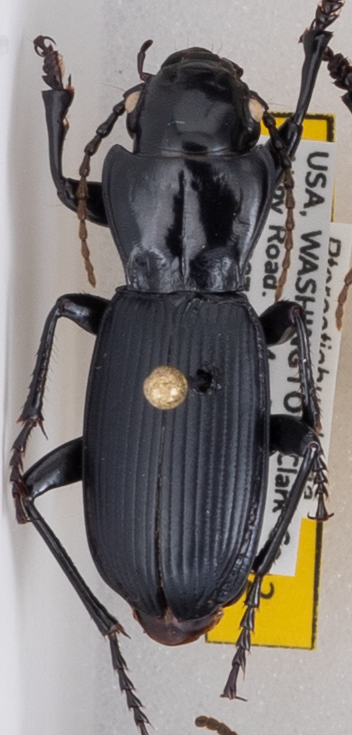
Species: Pterostichus lama
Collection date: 2021-06-22
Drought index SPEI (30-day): -0.468
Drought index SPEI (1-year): -1.01
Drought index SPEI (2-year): -0.17